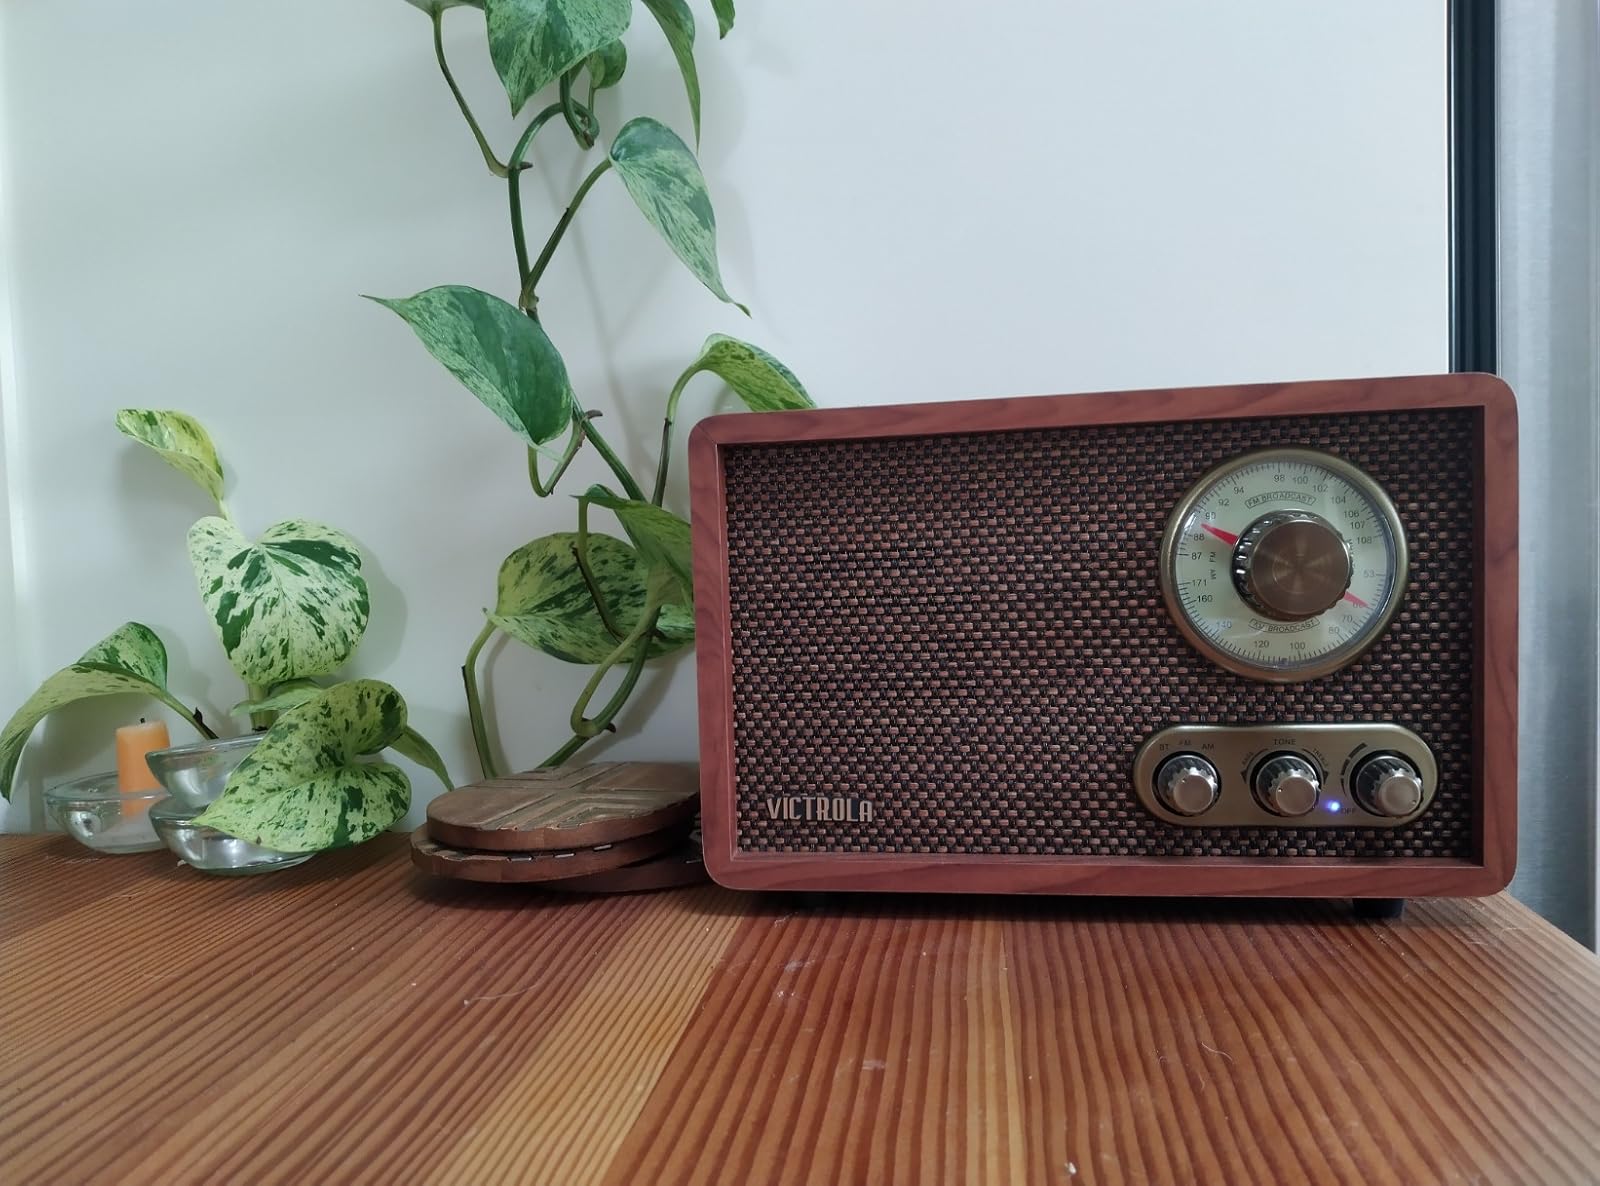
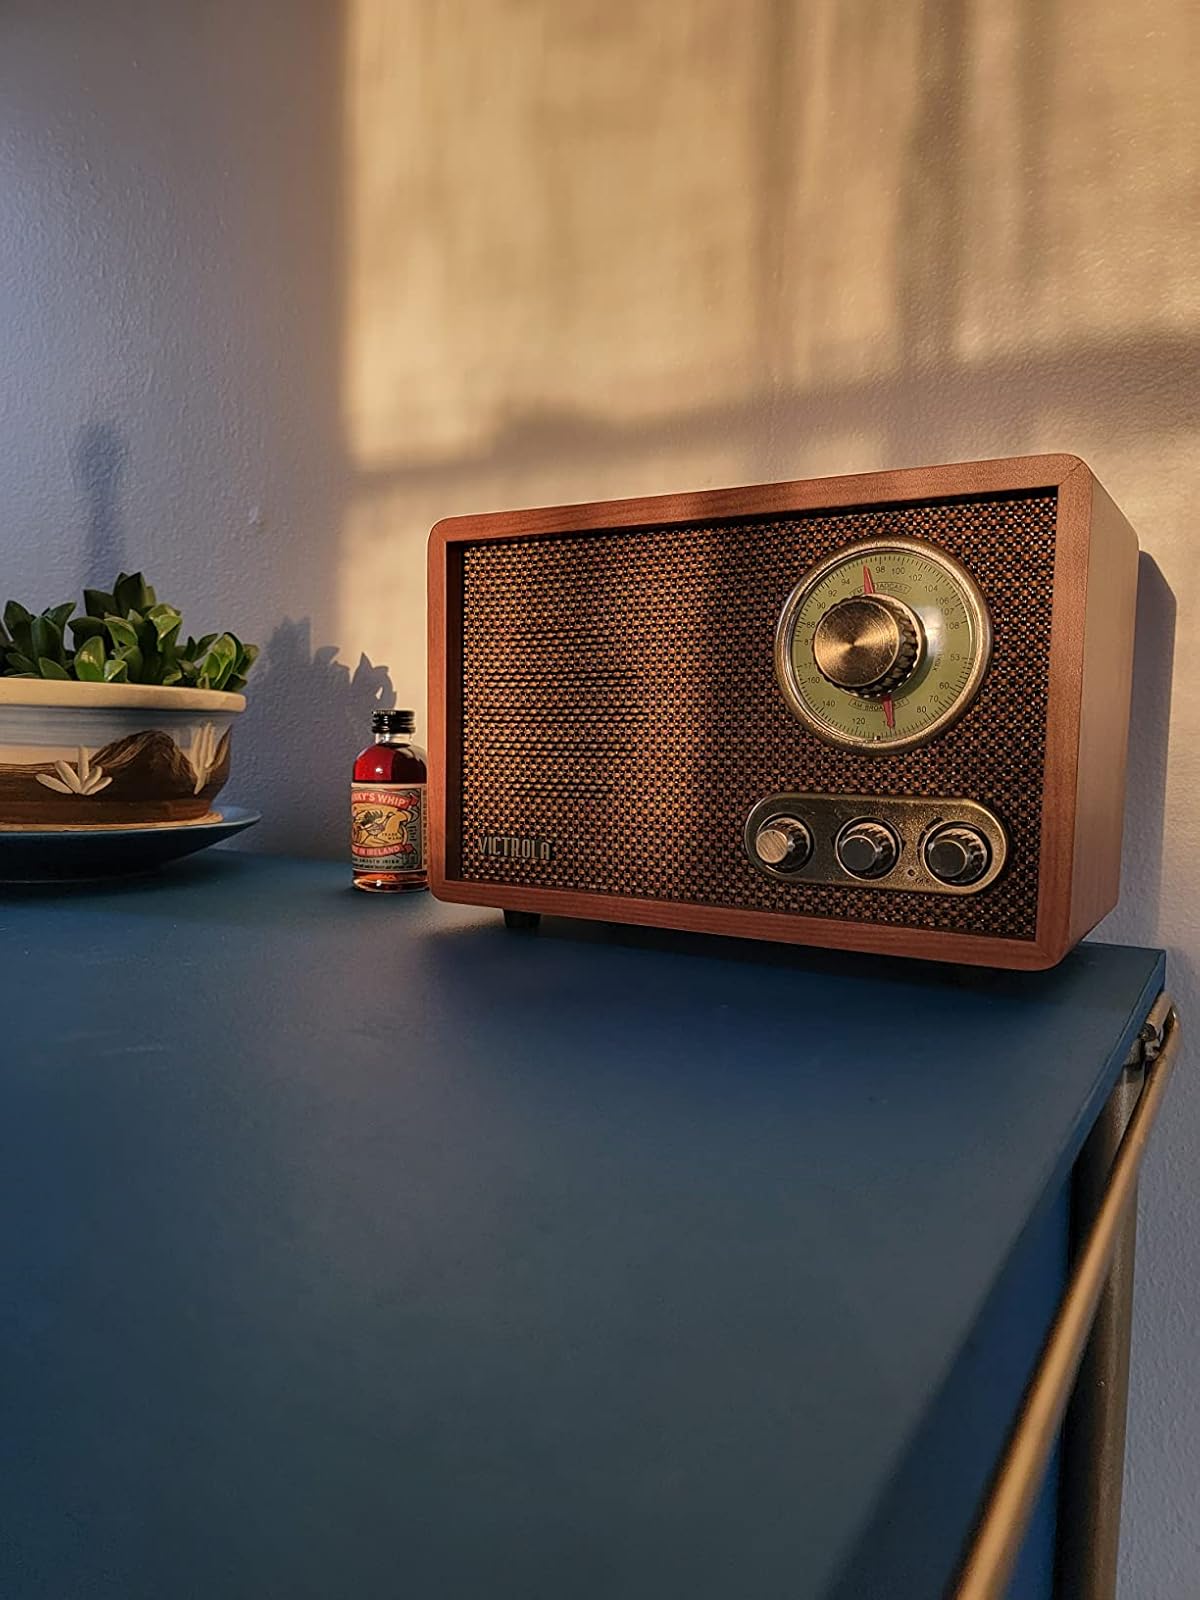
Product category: radio
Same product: yes